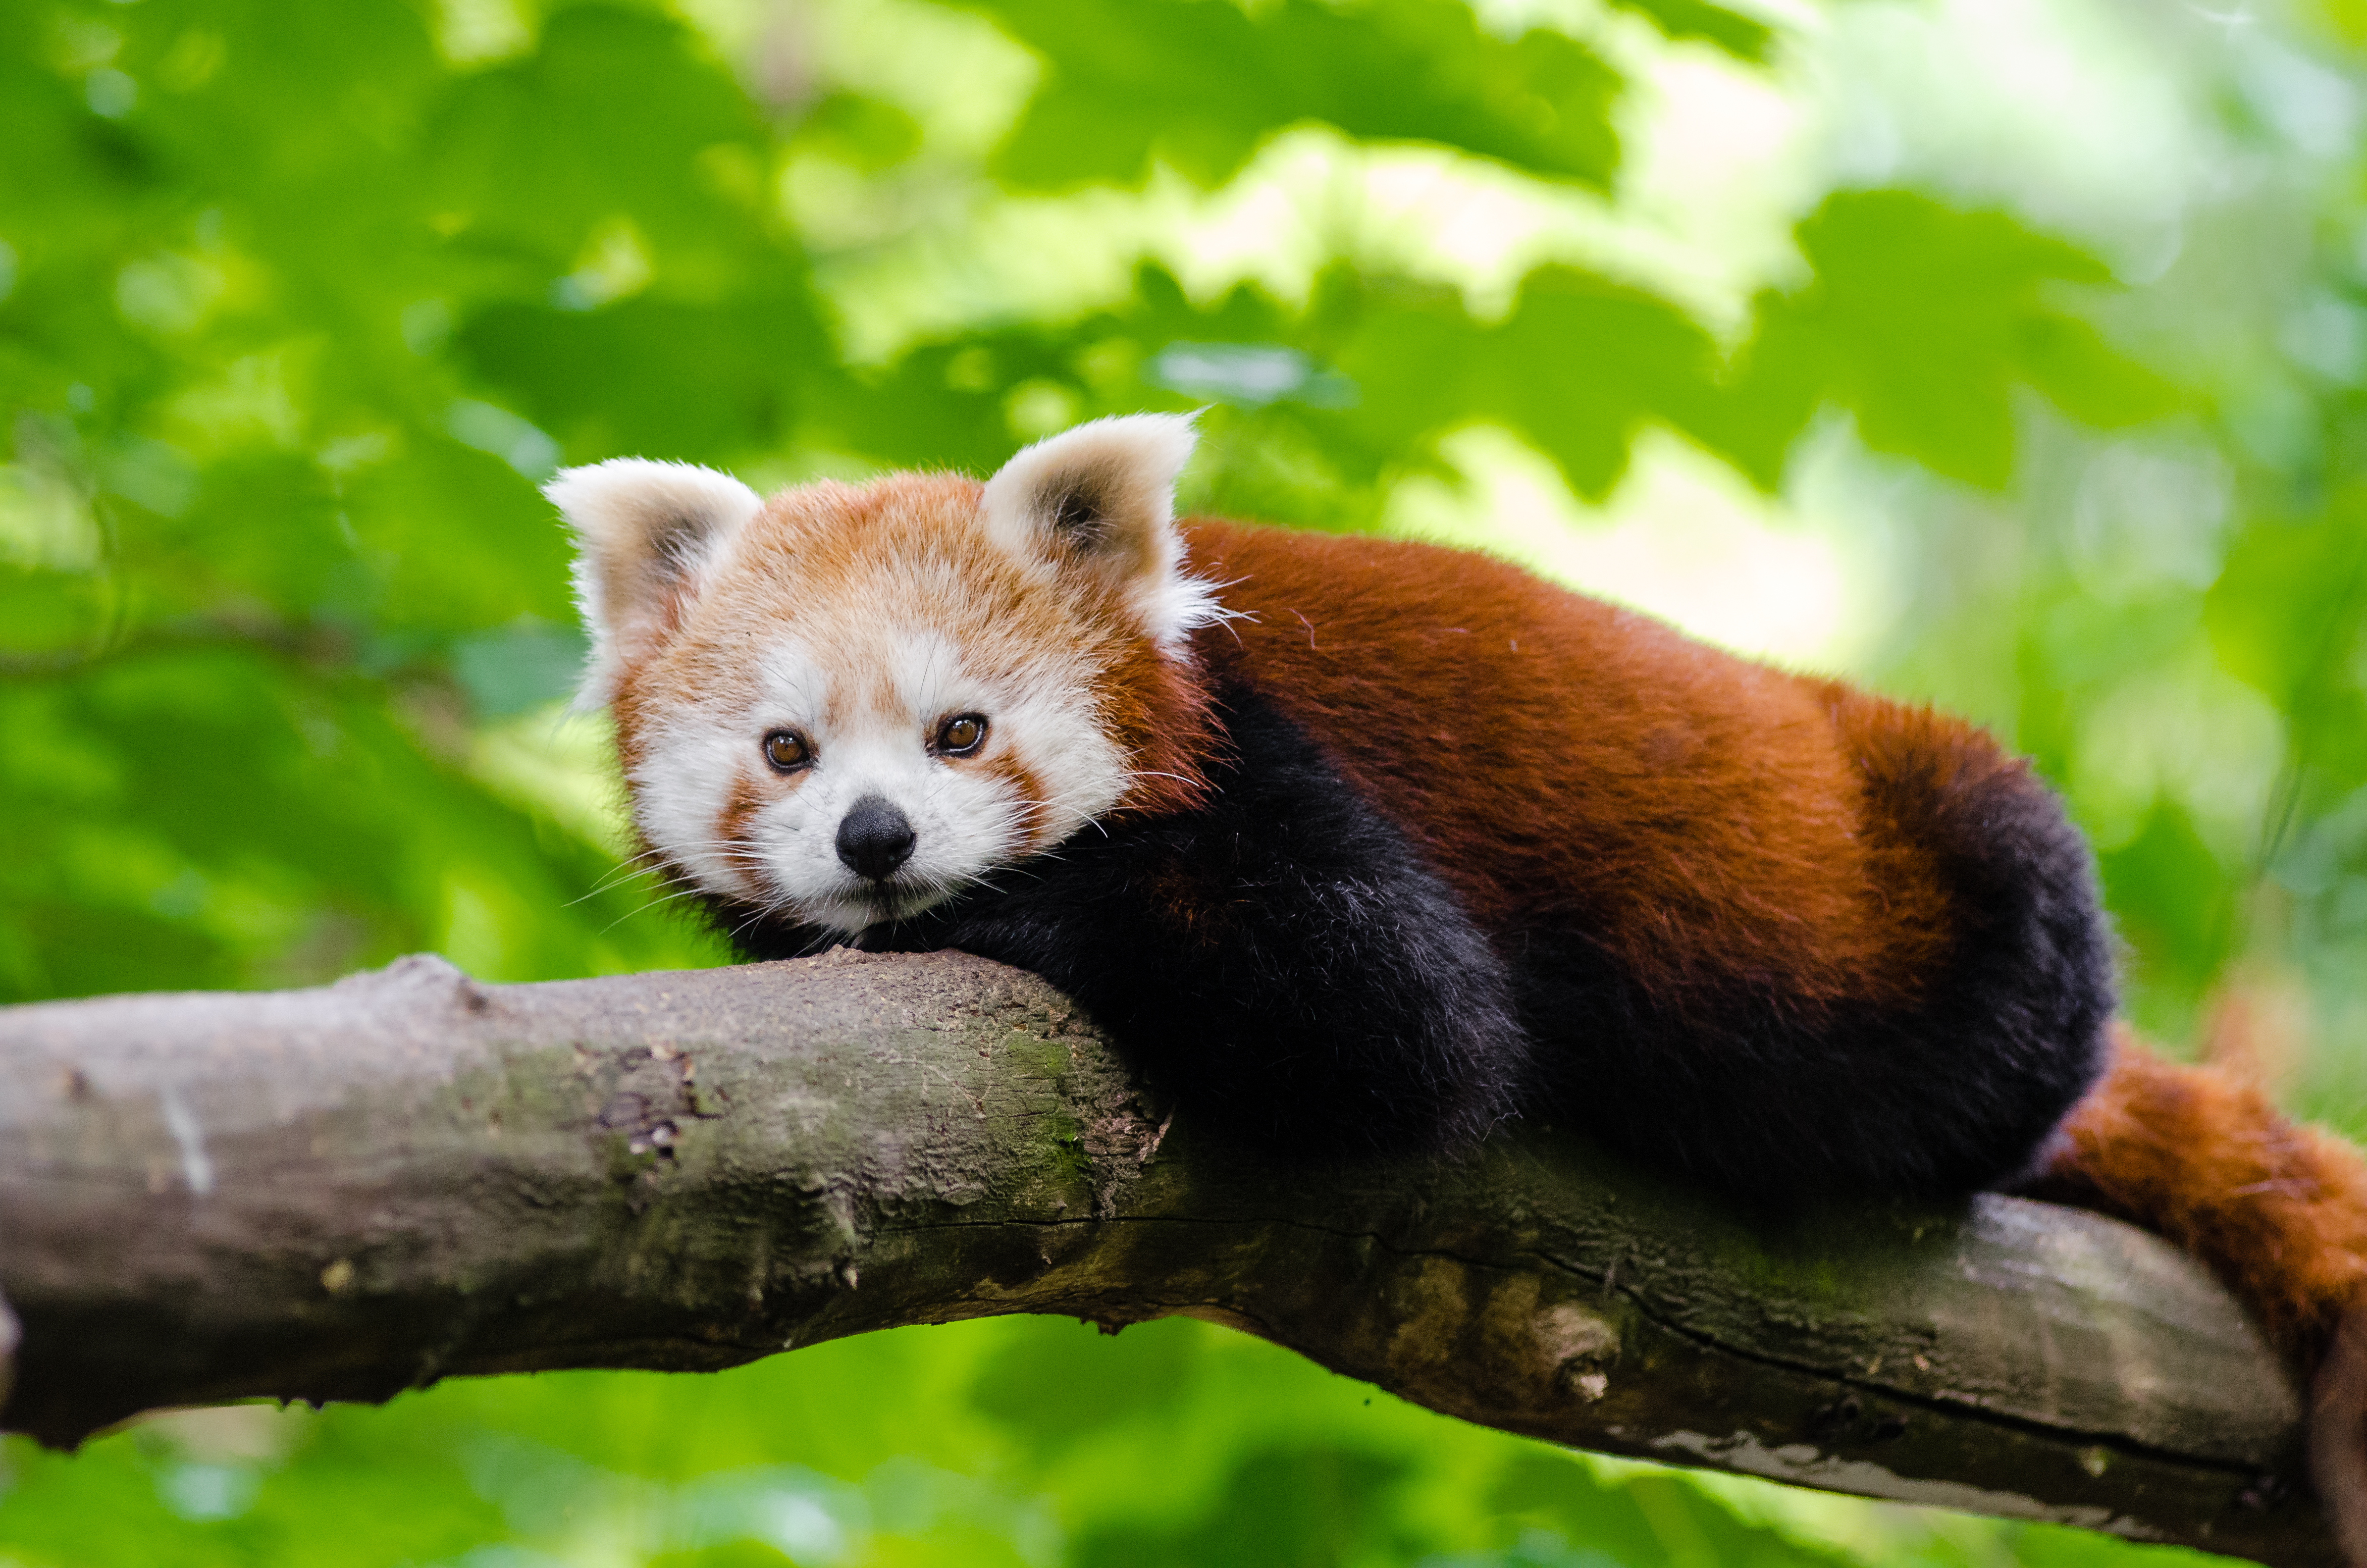
tree, nature, bokeh, vintage, sweet, feet, animal, cute, female, wildlife, zoo, fur, orange, young, green, high, red, foot, mammal, nikon, fauna, red panda, panda, 2016, face, nose, paw, tail, animals, ears, endangered, vertebrate, germany, deutschland, natur, paws, tier, iso, fell, gesicht, baum, adorable, bamboo, d7000, roter, kleiner, niedlich, sues, suess, species, bedrohte, tierart, tierpark, weiblich, jungtier, jung, ohren, schwanz, nase, bedroht, ailurus, fulgens, mozilla, firefox, wochenende, weekend, gr n, s s, dog breed group